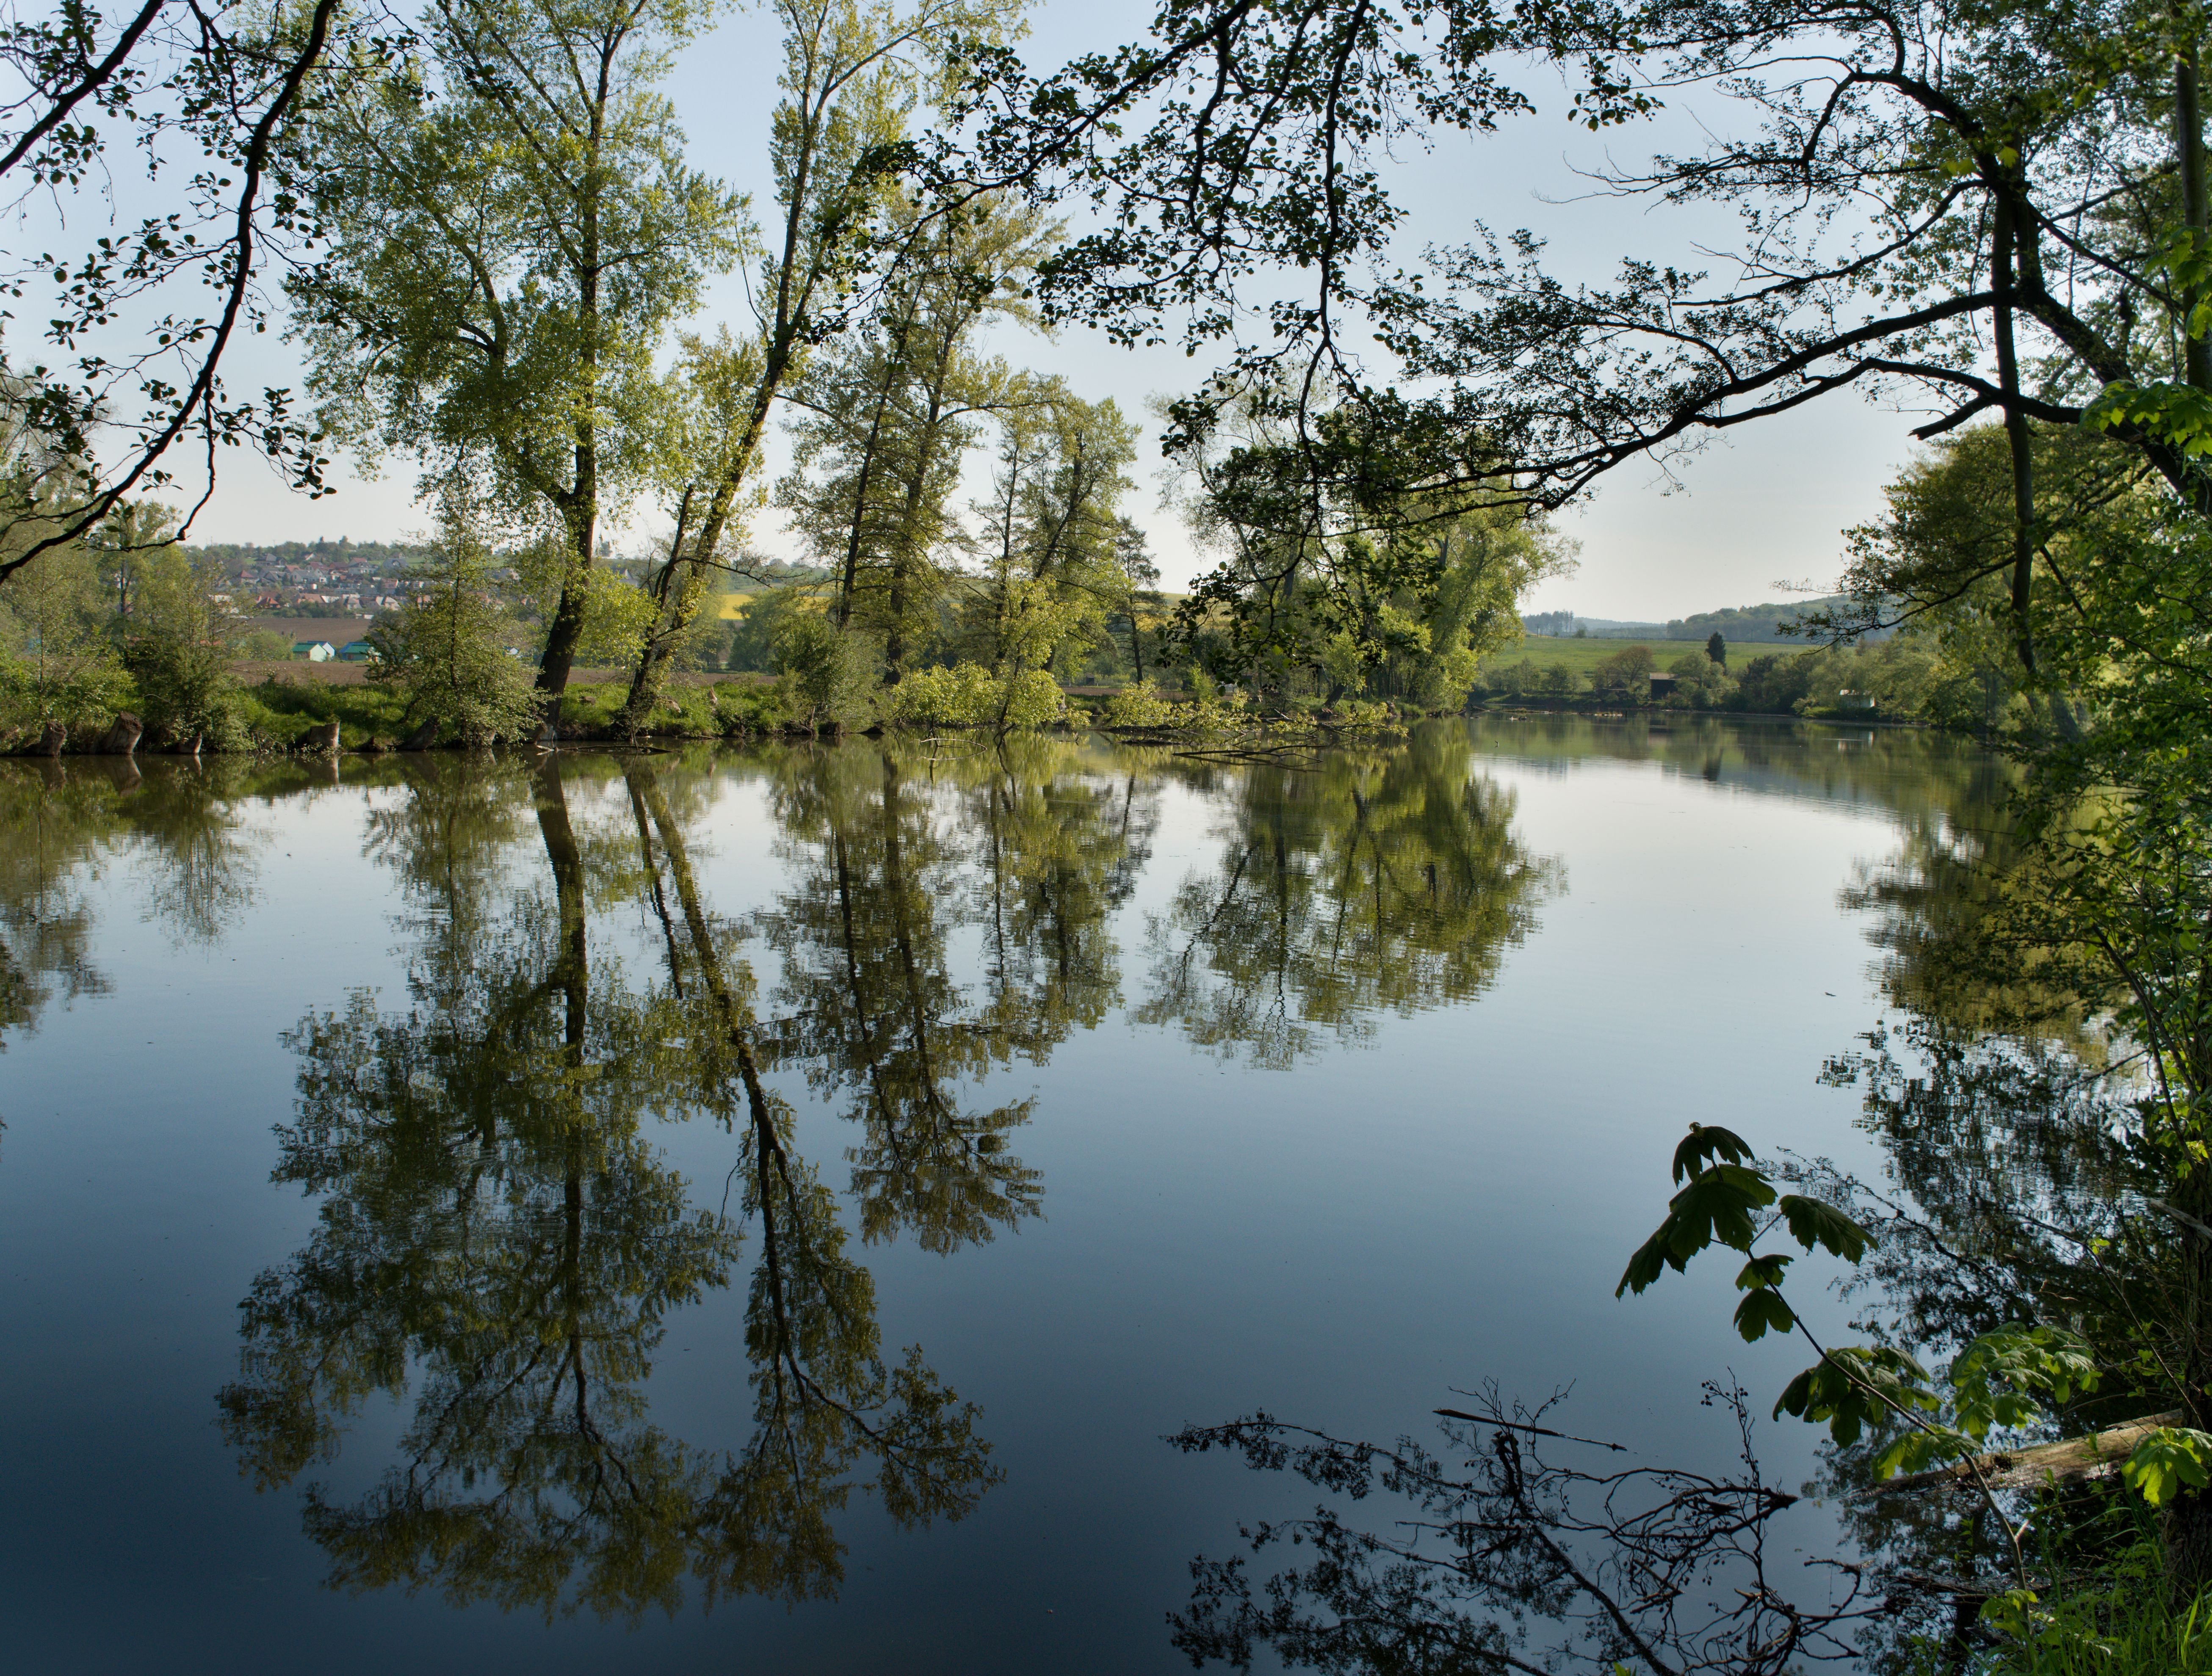
landscape, tree, water, nature, forest, plant, leaf, lake, wet, river, pond, spring, reflection, autumn, reservoir, waterway, body of water, surface, wetland, habitat, natural environment, atmospheric phenomenon, woody plant